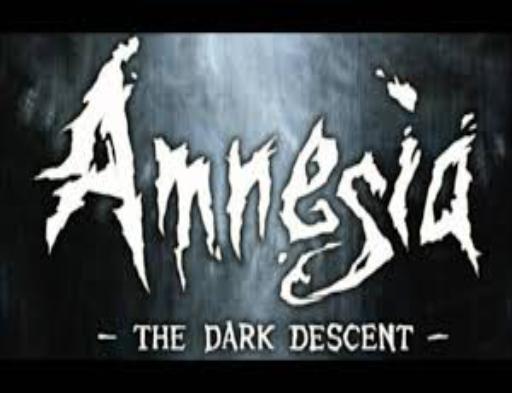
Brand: amnesia
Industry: Clothes